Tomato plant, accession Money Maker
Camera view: vertical (180 deg); turntable rotation: 90 degrees
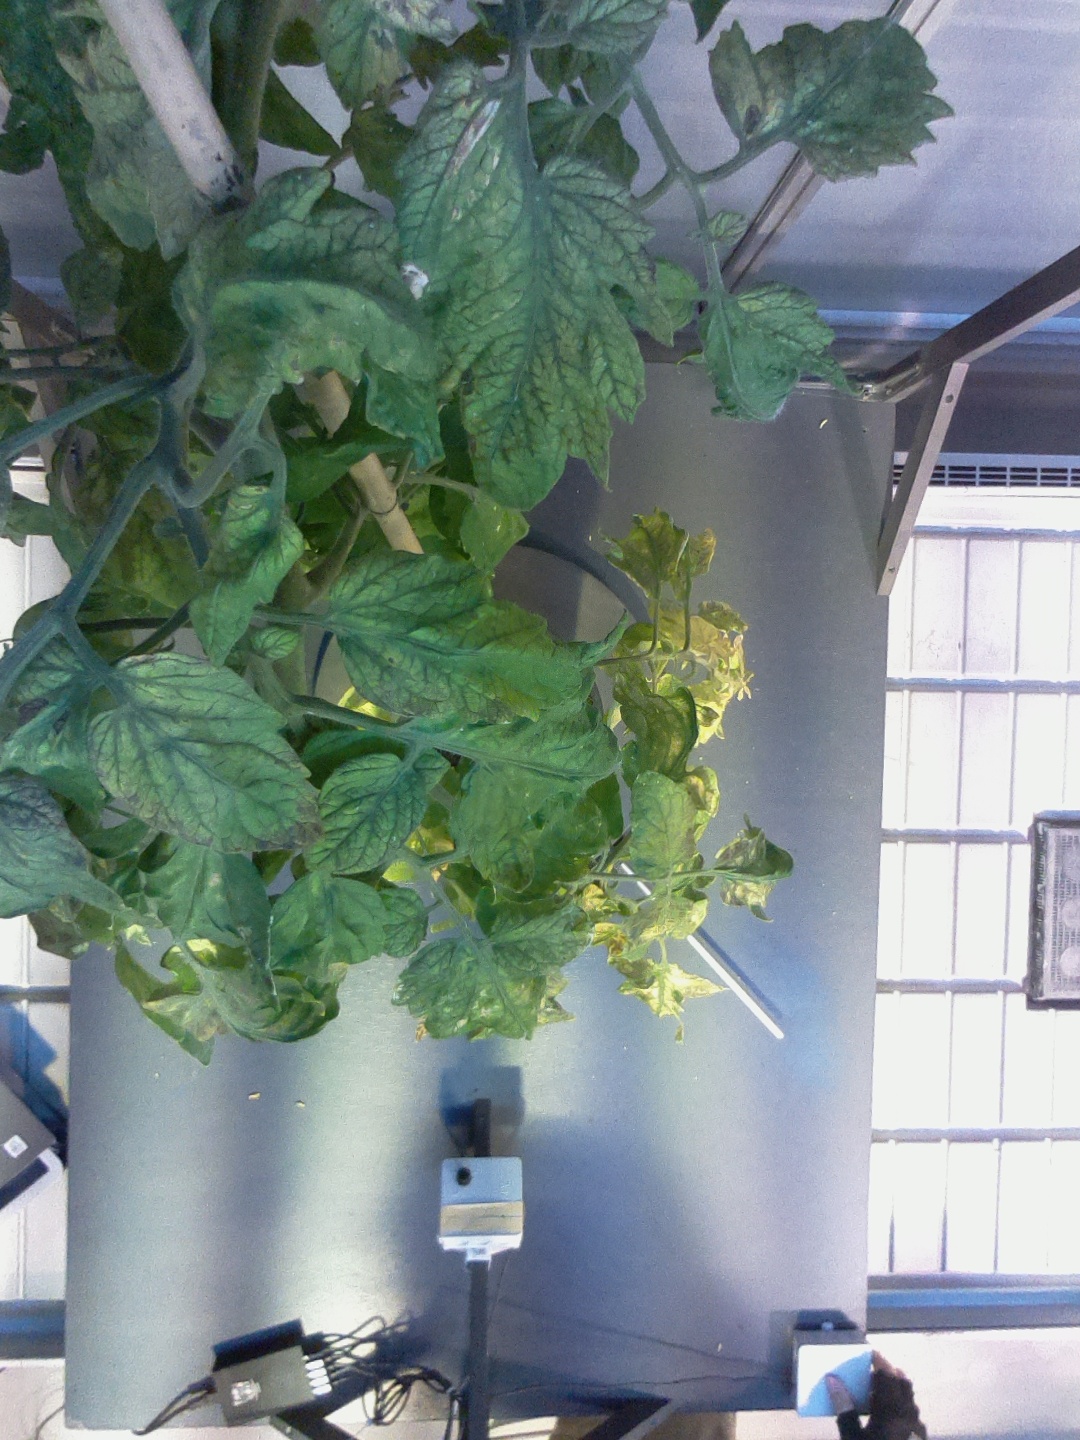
BBCH growth stage 82: 20%-30% of fruits show typical fully ripe color